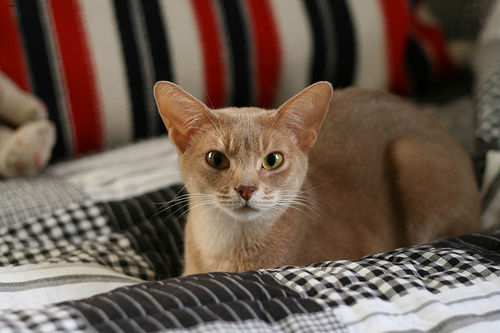
Breed: abyssinian